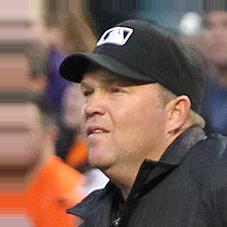
Age: 42